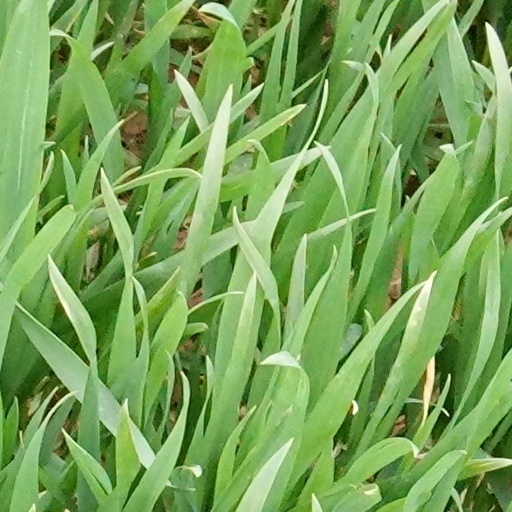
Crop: wheat